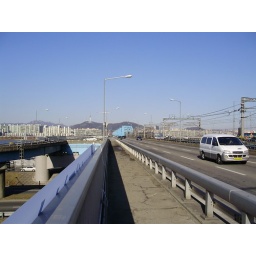
Dongjakgyo bridge and Seoul tower in the background